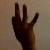
The image shows a hand gesture representing the number 9 in Indian Sign Language.